Pimen Orlov

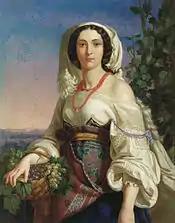
Neapolitan Woman

He was born on a farm to a family of millers. At an early age, he showed a talent for drawing. His father wanted him to continue the family business and could not afford to pay for an art school in any event.